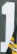
Number: 1